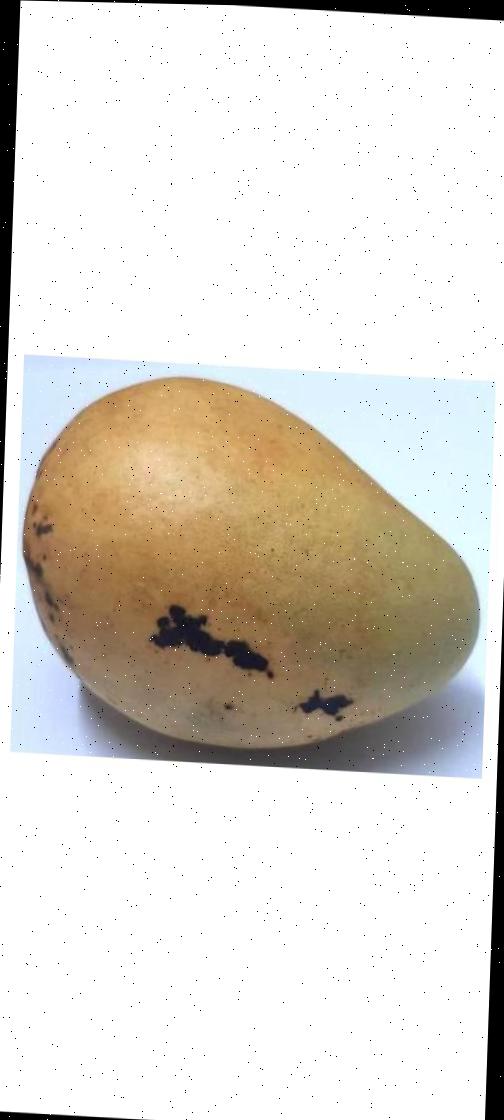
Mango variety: Bari-11